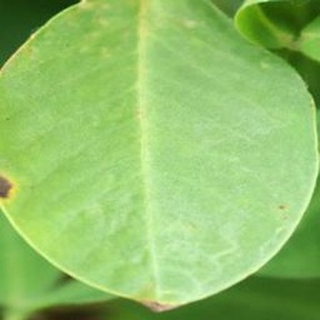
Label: groundnut_early_leaf_spot